Zalma, Missouri

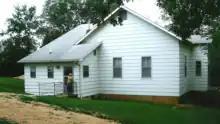
The building owned by Zalma Missionary Baptist Church, the first Baptist church in Zalma.

State Highway 51 runs directly through Zalma. The closest four-lane highway is east in Cape Girardeau, as is Interstate 55. The nearest airport is Twin City Airpark in Marble Hill.